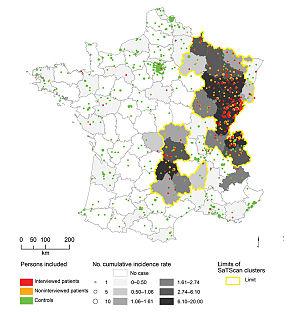
L’échinococcose est une zoonose provoquée par un ver plat, l’échinocoque. En Europe, il s'agit principalement d’Echinococcus multilocularis, mais il existe d'autres échinocoques parasites, dans presque toutes les régions du monde.